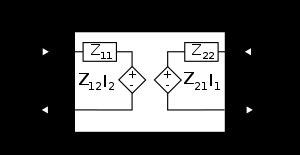
En électrocinétique, un quadripôle est un élément de modèle d'un circuit électrique dans lequel on le considère comme un bloc avec deux connections d'entrée et deux de sortie. On étudie le transfert des grandeurs électriques, tension et courant, entre ces deux dipôles caractérisés par une impédance, en fonction du temps.